Beechcraft King Air

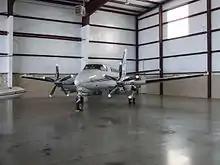
A B100 King Air modified with five-bladed propellers

During the administration of Lyndon Johnson, the USAF acquired a commercial off-the-shelf Model B90 King Air. With the military designation VC-6A, the aircraft, serialled 66-7943, was used to transport President Johnson between Bergstrom Air Force Base (near Austin) and the Johnson family ranch near Johnson City, Texas. When Johnson was aboard, the aircraft used the callsign Air Force One. After Johnson left office, the aircraft continued to serve in the 89th Military Airlift Wing as a VIP transport until its retirement in 1985. This aircraft is now on display, with other presidential aircraft, at the National Museum of the United States Air Force at Wright Patterson Air Force Base near Dayton.